Until the End of Time (film)

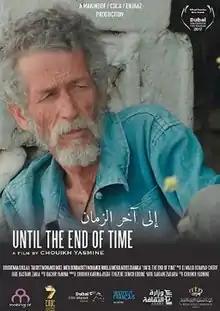
Film poster

Until the End of Time is a 2017 Algerian drama film directed by Yasmine Chouikh. It was selected as the Algerian entry for the Best Foreign Language Film at the 91st Academy Awards, but it was not nominated. The film was the second-ever directed by a woman to be submitted by Algeria to the Academy Awards.